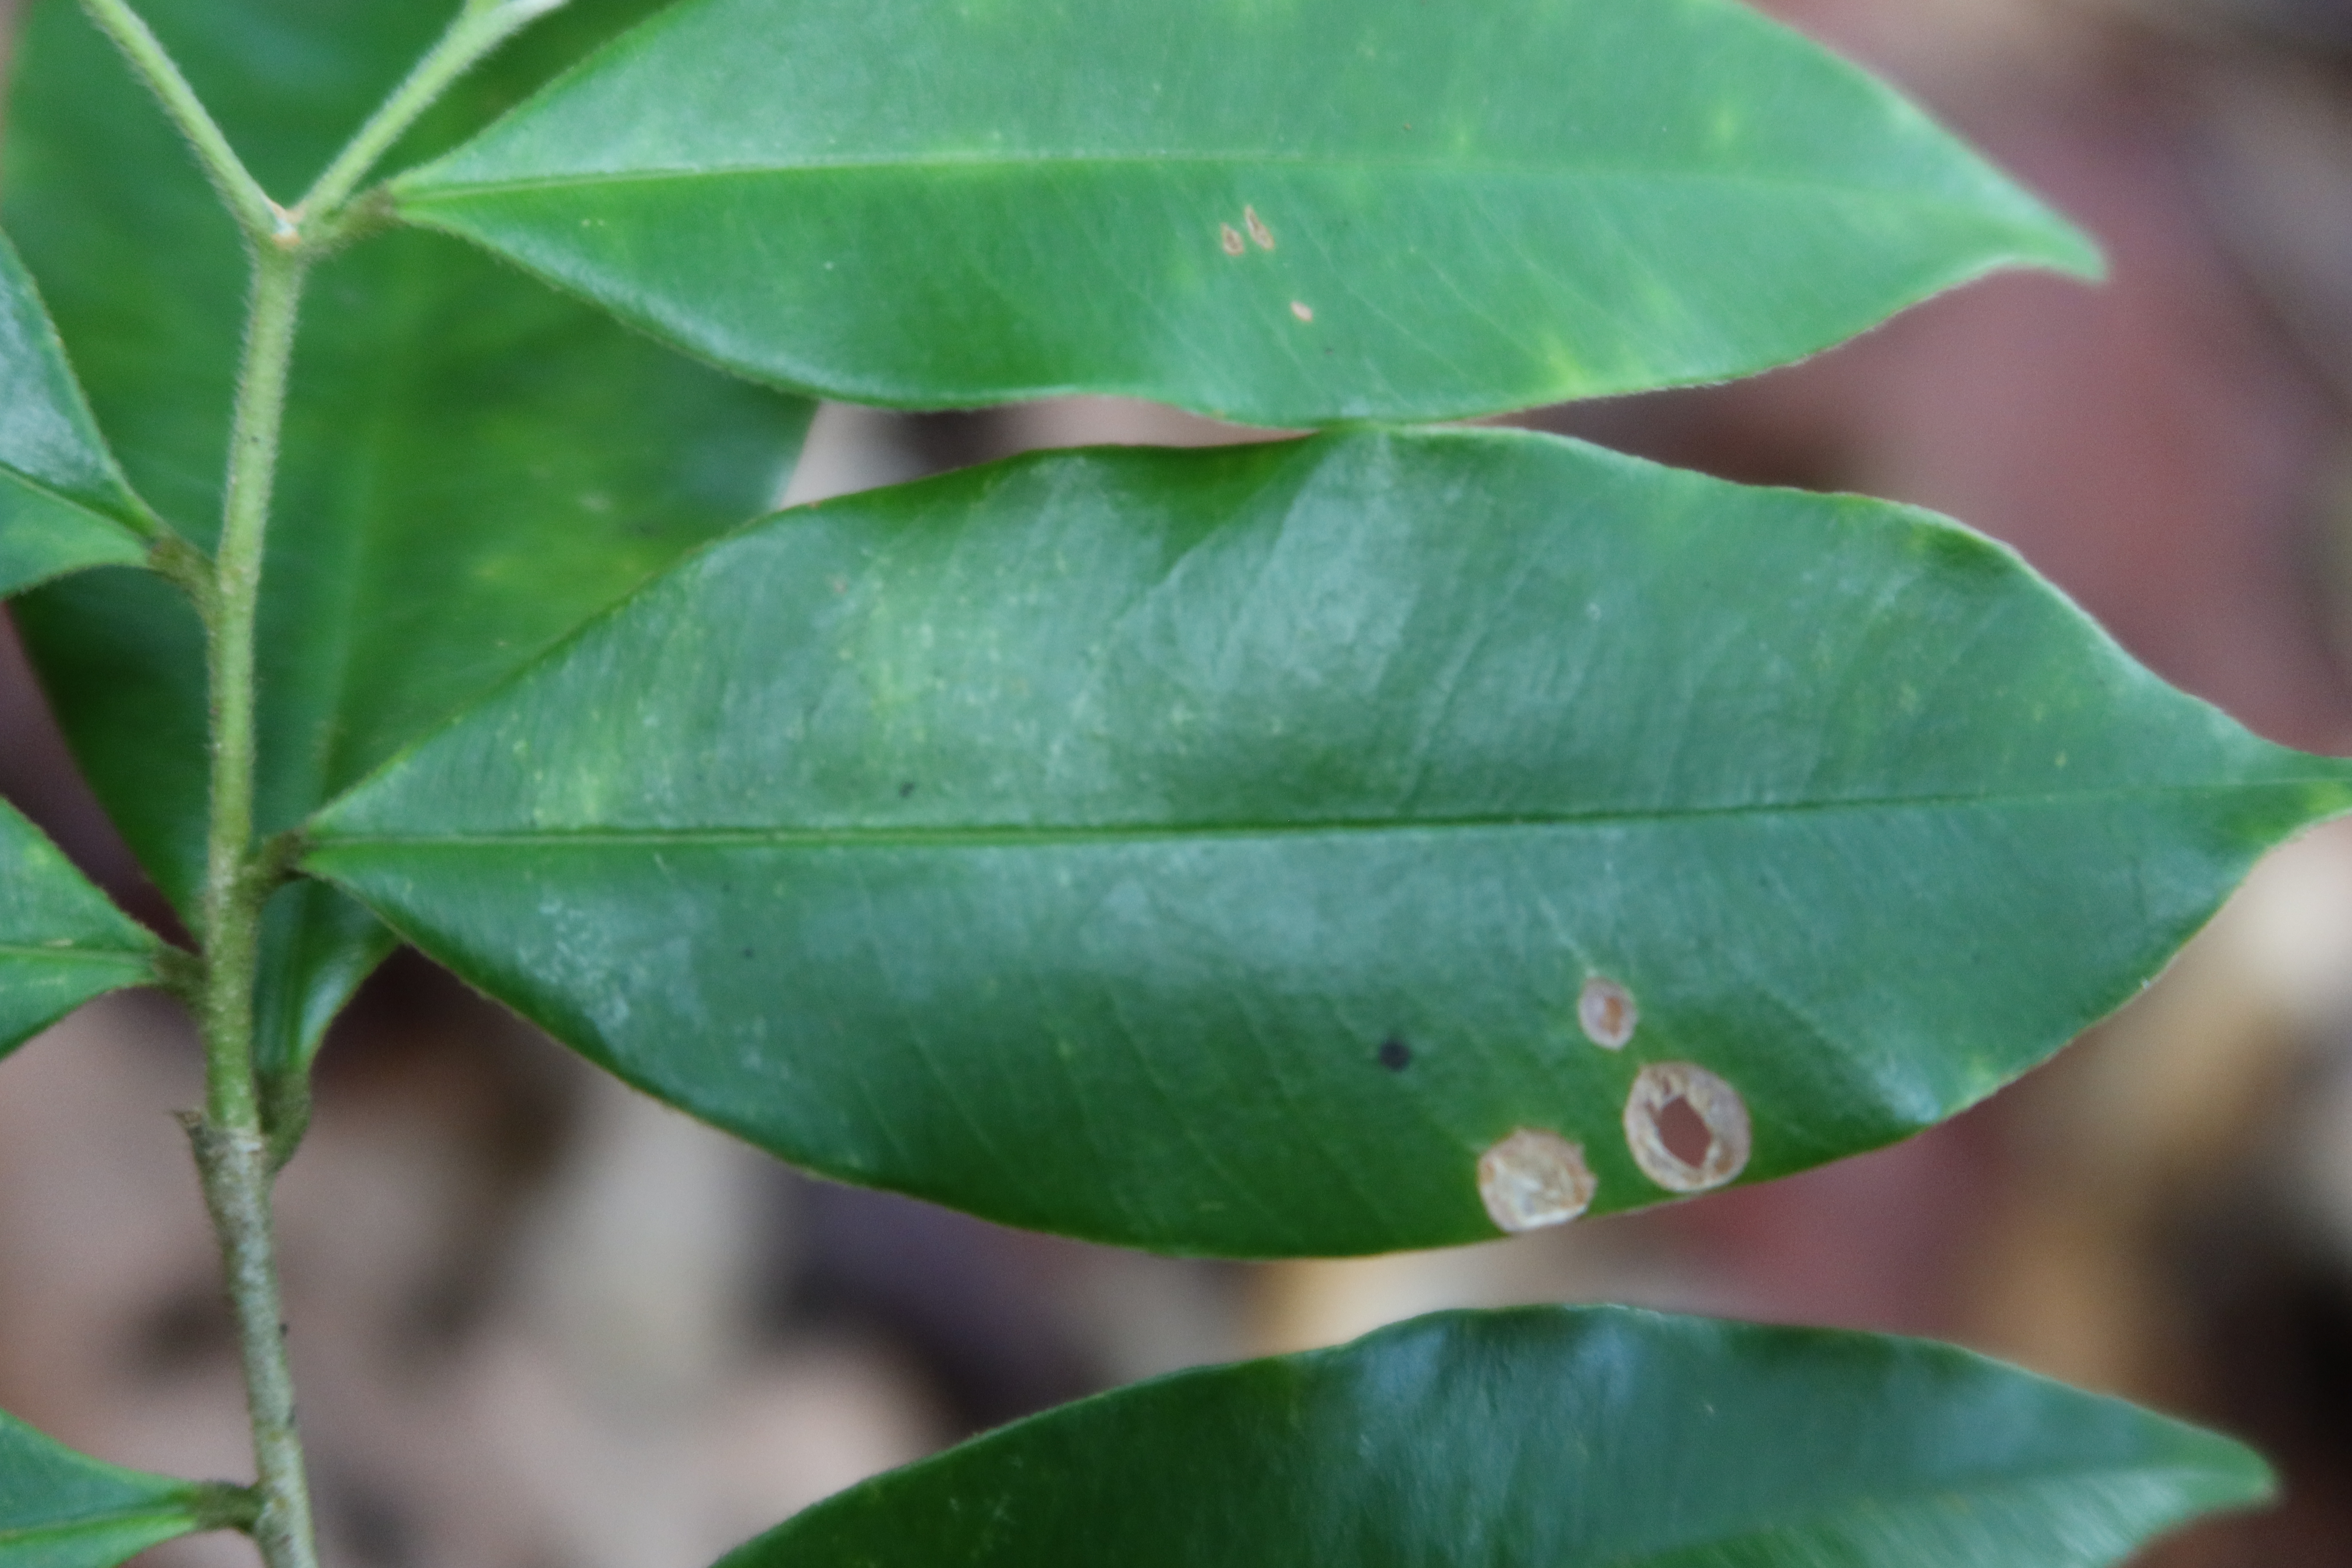
Label: Brown spots